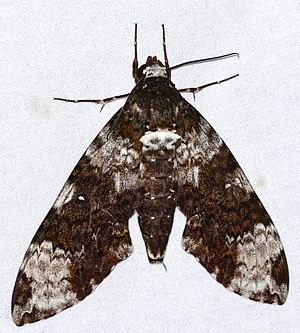
Manduca albiplaga est une espèce de lépidoptères de nuit de la famille des Sphingidae, de la sous-famille des Sphinginae et de la tribu des Sphingini.